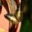
Label: butterfly